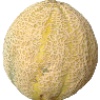
Label: cantaloupe